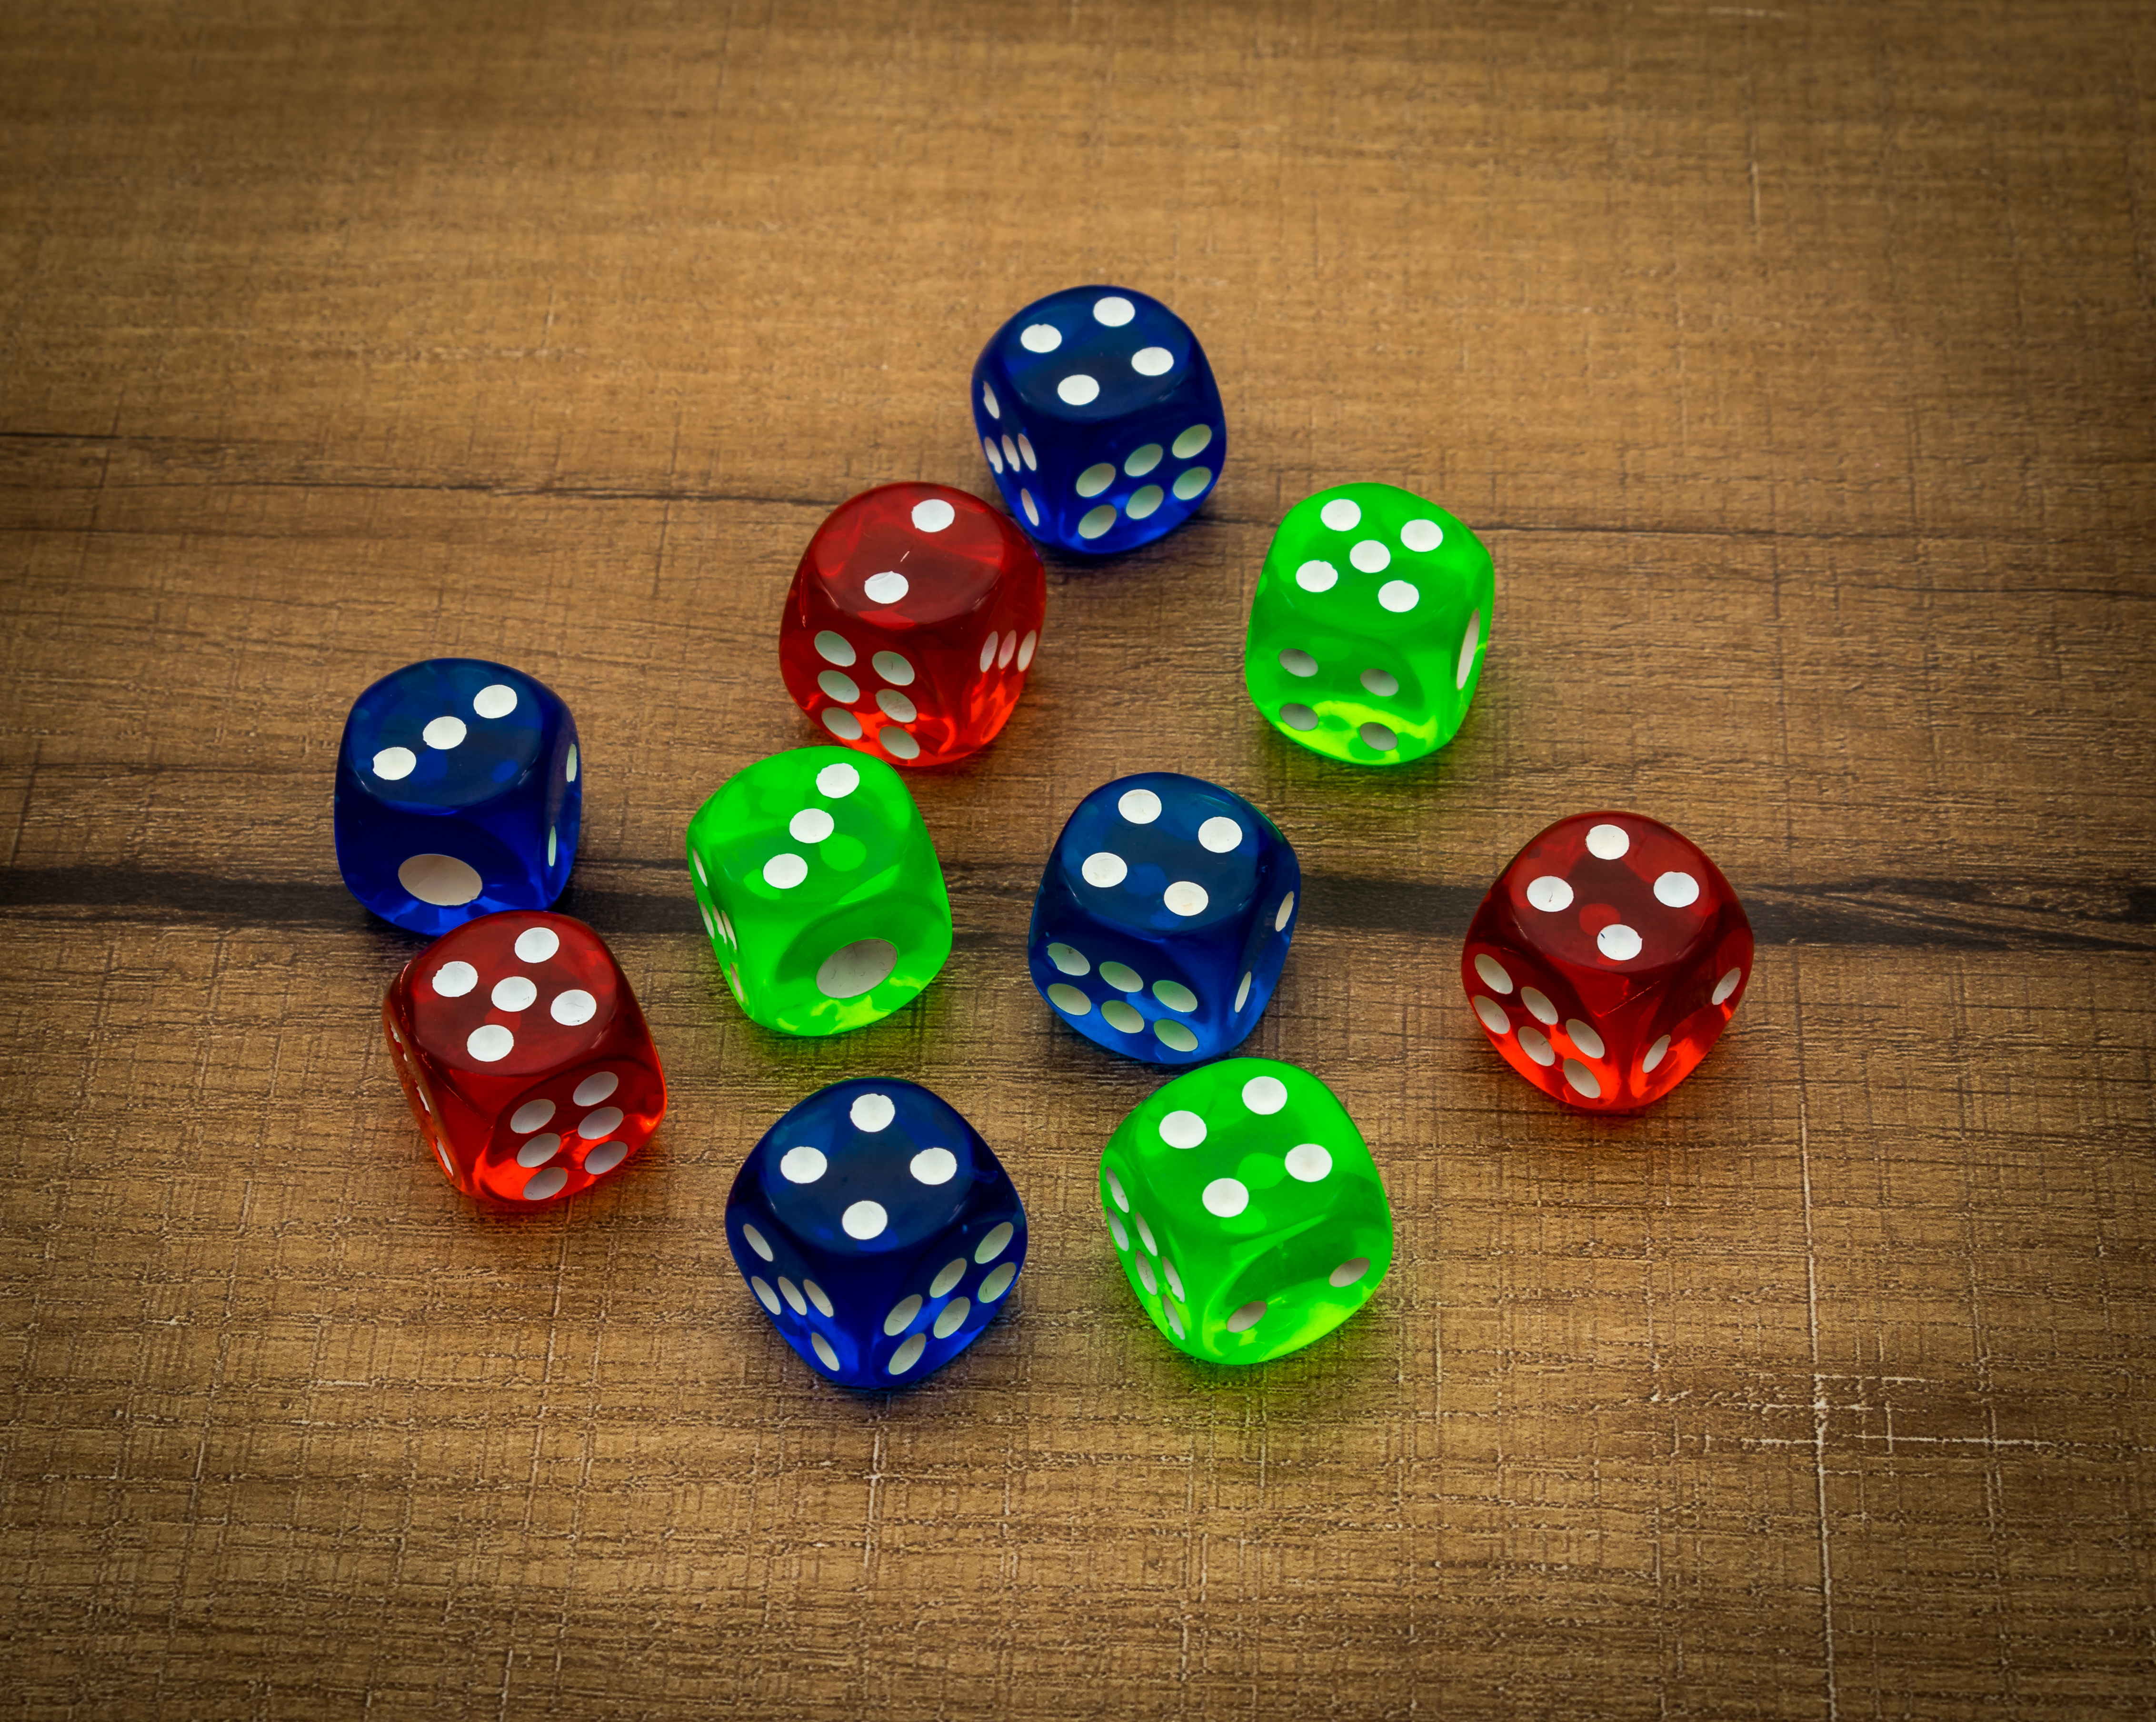
bet, betting, business, casino, chance, color, colorful, cube, dice, entertainment, fortune, fun, gamble, gambling, game, gaming, hobby, leisure, loss, luck, lucky, multicolor, number, opportunity, play, risk, roll, rolling dice, square, success, toy, win, wood, wooden, games, indoor games and sports, dice game, tabletop game, recreation, board game